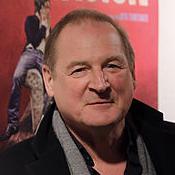
Age: 63